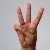
The image shows a hand gesture representing the letter 'W' in Indian Sign Language.